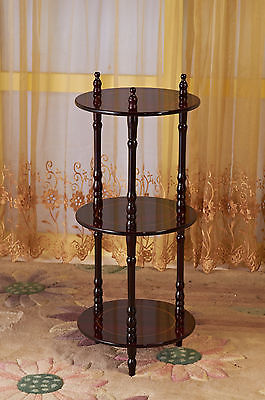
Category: table